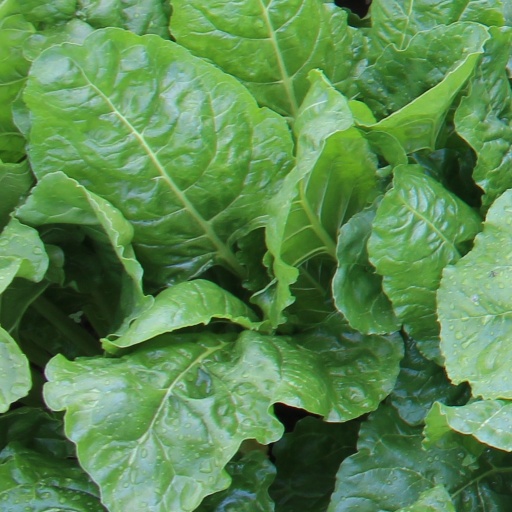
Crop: sugar beet